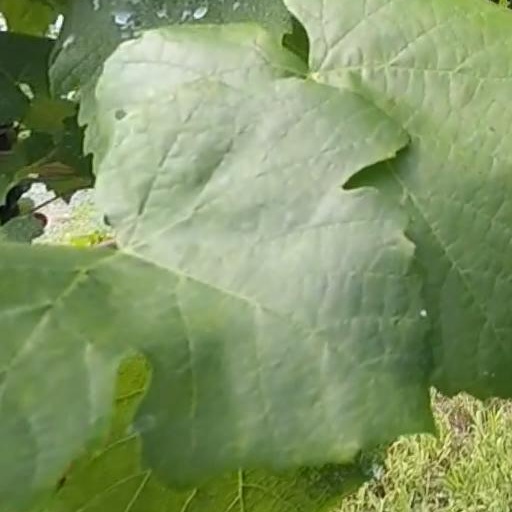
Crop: grape